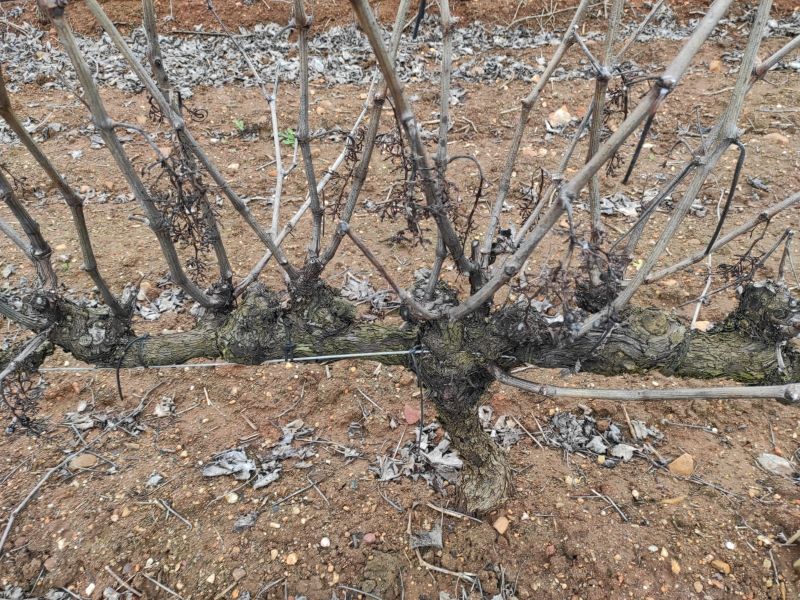
Unpruned shoots: 21
Pruned shoots: 0
Trunks: 1